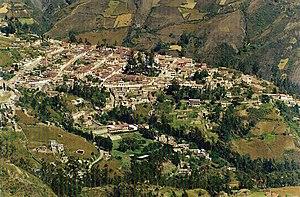
Sorata est une ville du département de La Paz, en Bolivie, et la capitale de la province de Larecaja. Elle est située à 97 km au nord-ouest de La Paz. Sa population s'élevait à 2 217 habitants en 2001.